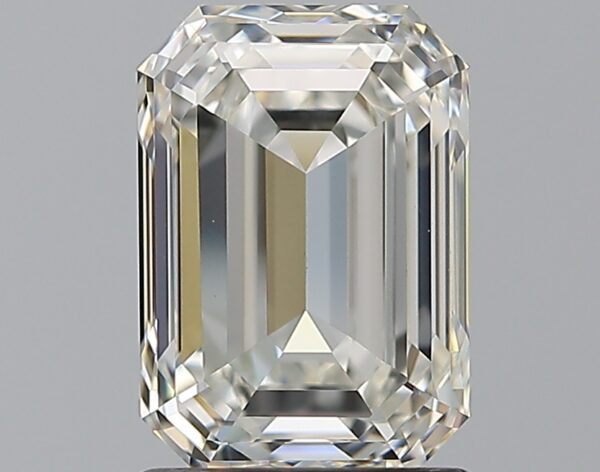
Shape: emerald
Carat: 1.7
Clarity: VVS1
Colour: I
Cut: EX
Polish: EX
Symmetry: EX
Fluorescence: F
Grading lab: GIA
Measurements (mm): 7.84 x 5.49 x 3.74